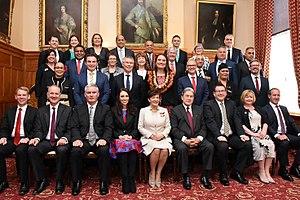
Le cabinet Ardern est le gouvernement de Nouvelle-Zélande depuis le 26 octobre 2017 lors de la cinquante-deuxième législature.